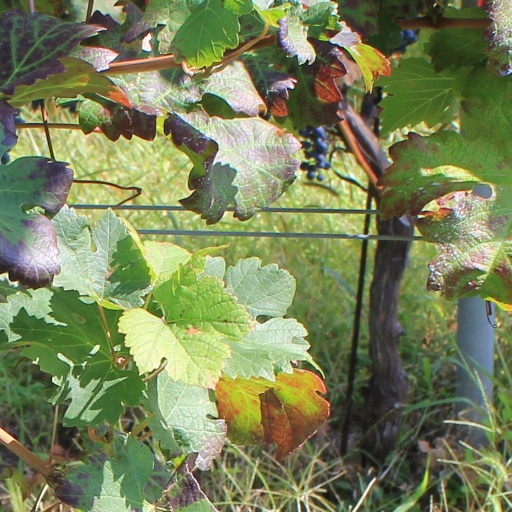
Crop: grape